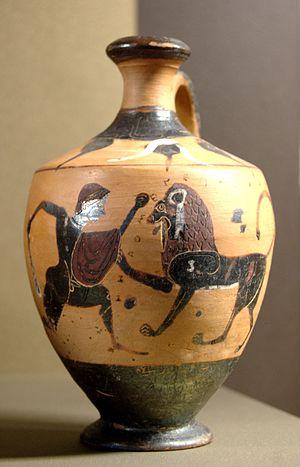
Héraclès et le lion de Némée. Lécythe béotien ou eubéen à figures noires, vers 540 av. J.-C. Provenance
Le lion en Europe traite d'une population aujourd'hui éteinte de lion qui peuplait l'Europe durant l'Holocène, jusqu'à l'Antiquité.